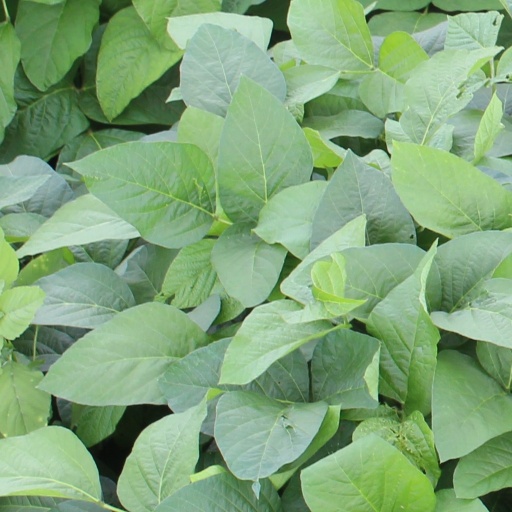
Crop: soybean